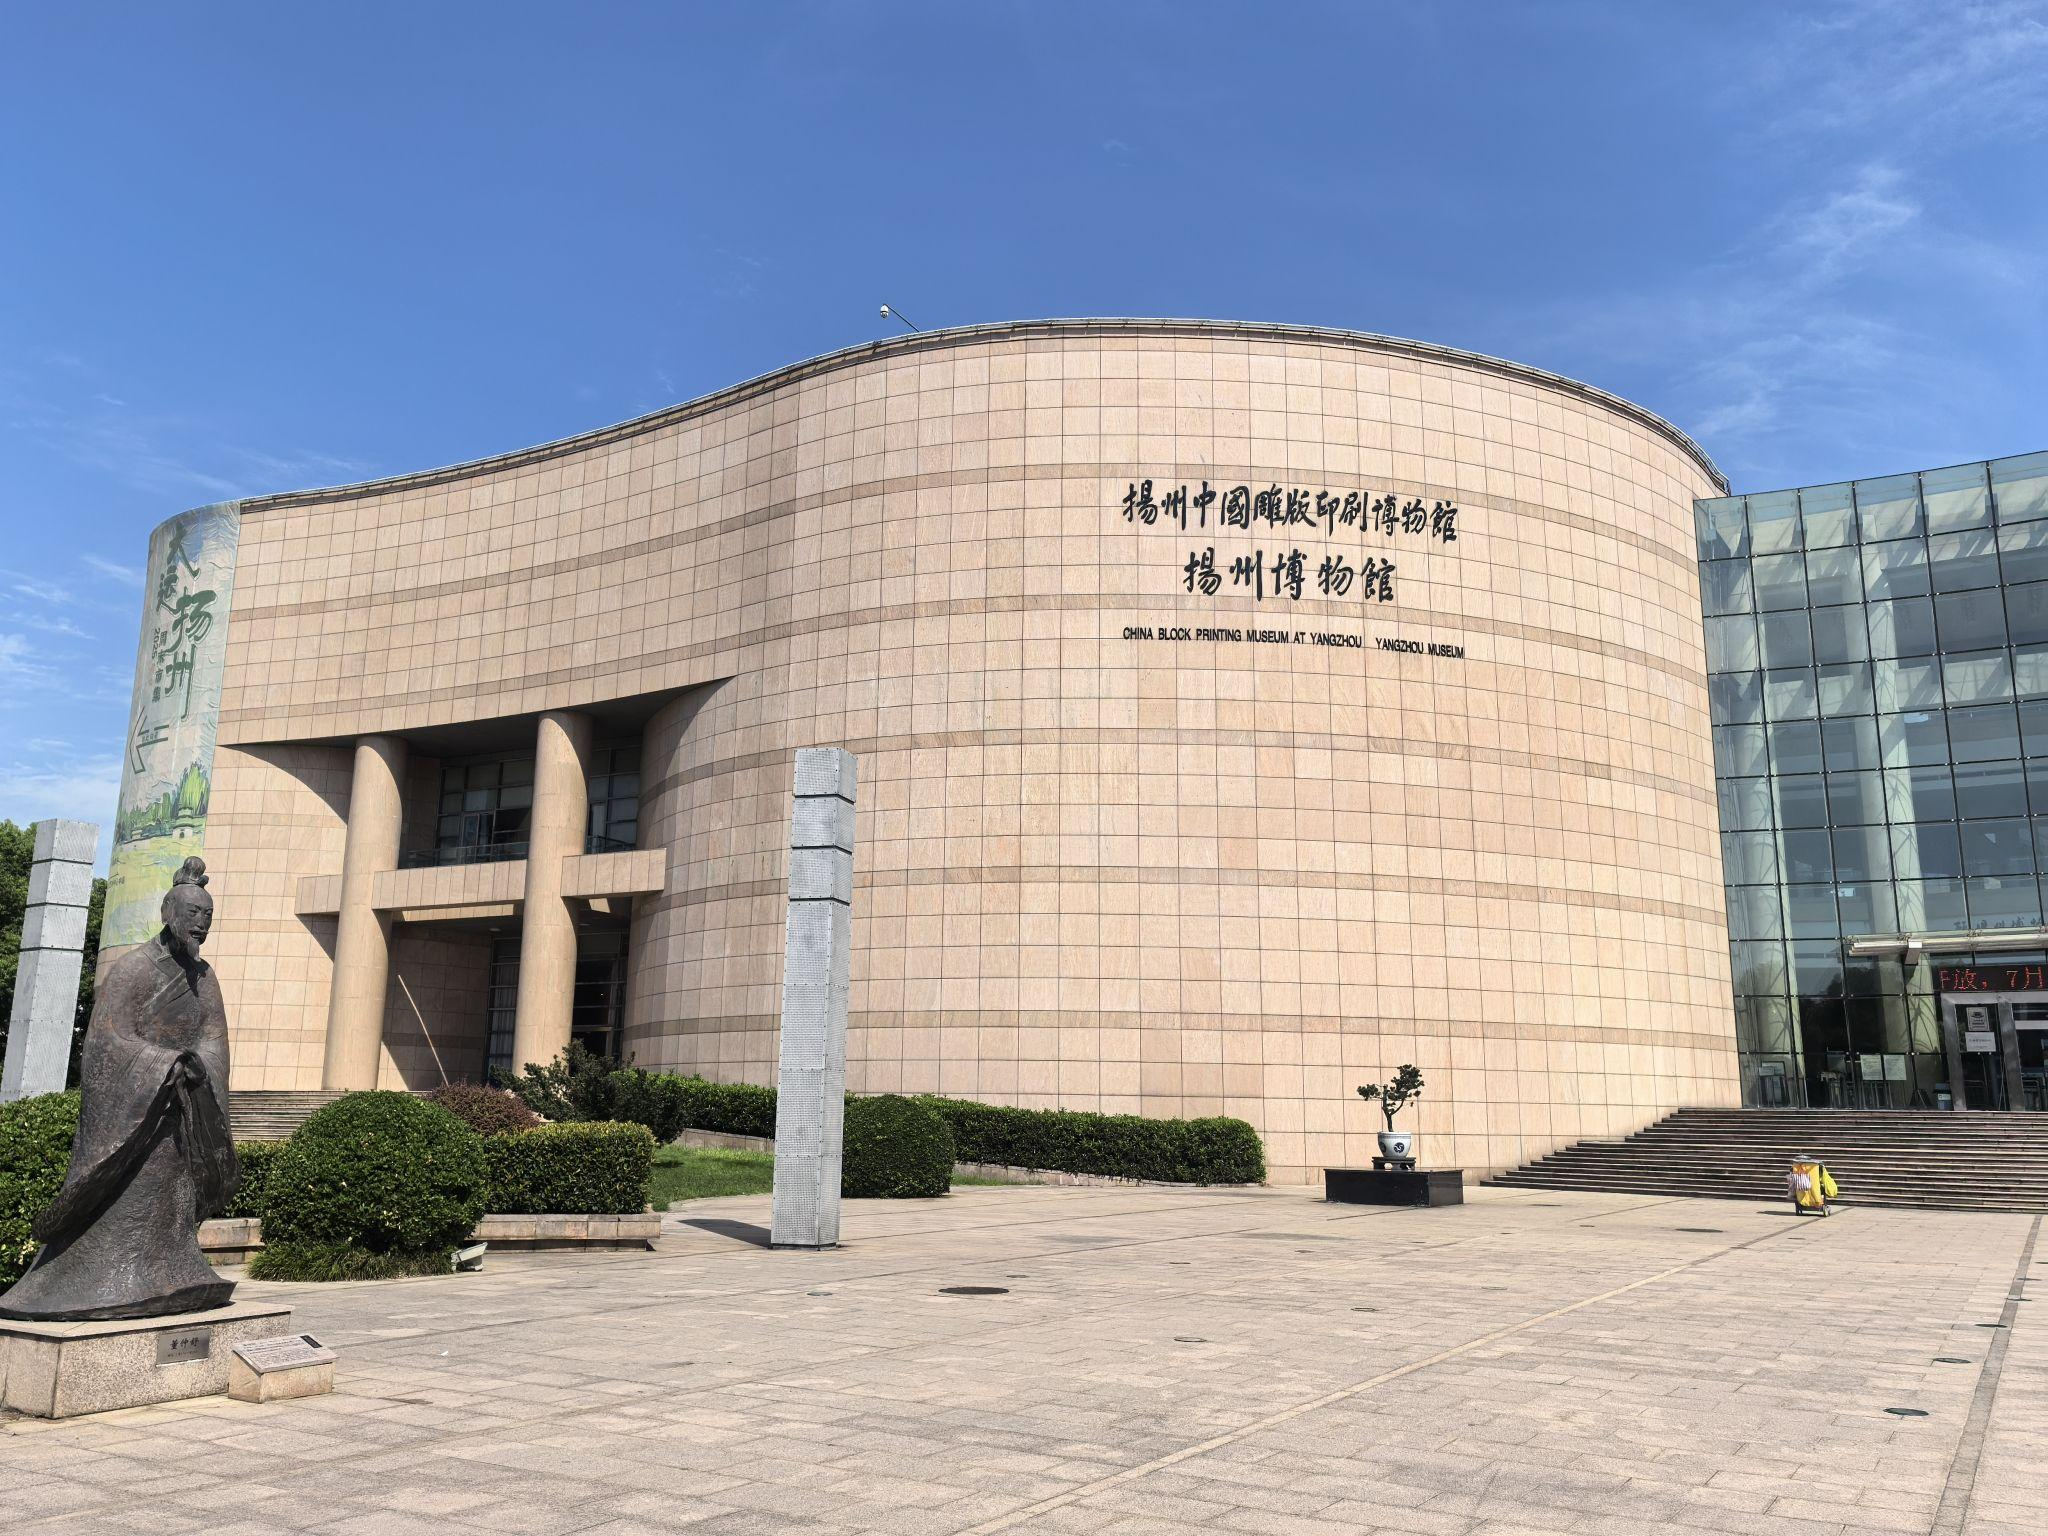
地标名称：扬州双博馆
所在城市：扬州市·邗江区